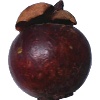
Label: Mangostan 1